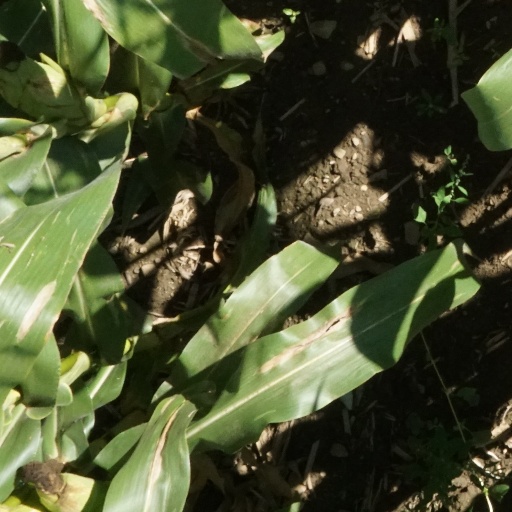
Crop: maize; corn